Mole National Park

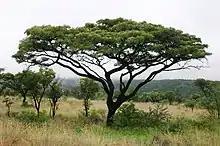
"Burkea africana" is a member of the Legume Family that is common throughout Tropical Africa including Ghana's Mole National Park

Tree species of the park include "Burkea africana", "Isoberlinia doka", and "Terminalia macroptera". The savanna grasses are somewhat low in diversity but known species include a spikesedge, " Kyllinga echinata", an "Aneilema", "Aneilema setiferum" var. "pallidiciliatum", and two endemic members of the Asclepiadaceae subfamily, the vine " Gongronema obscurum", and the edible geophyte, "Raphionacme vignei".